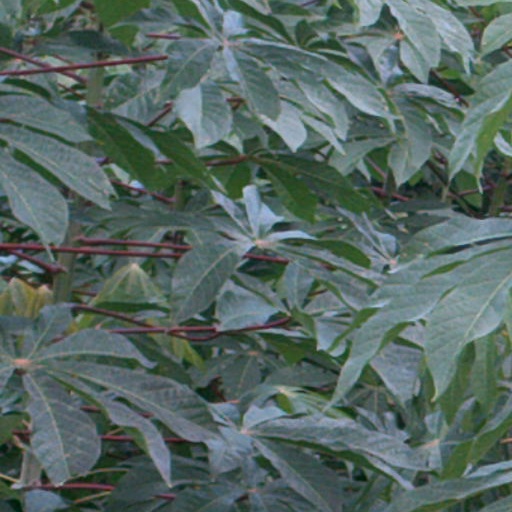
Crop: cassava